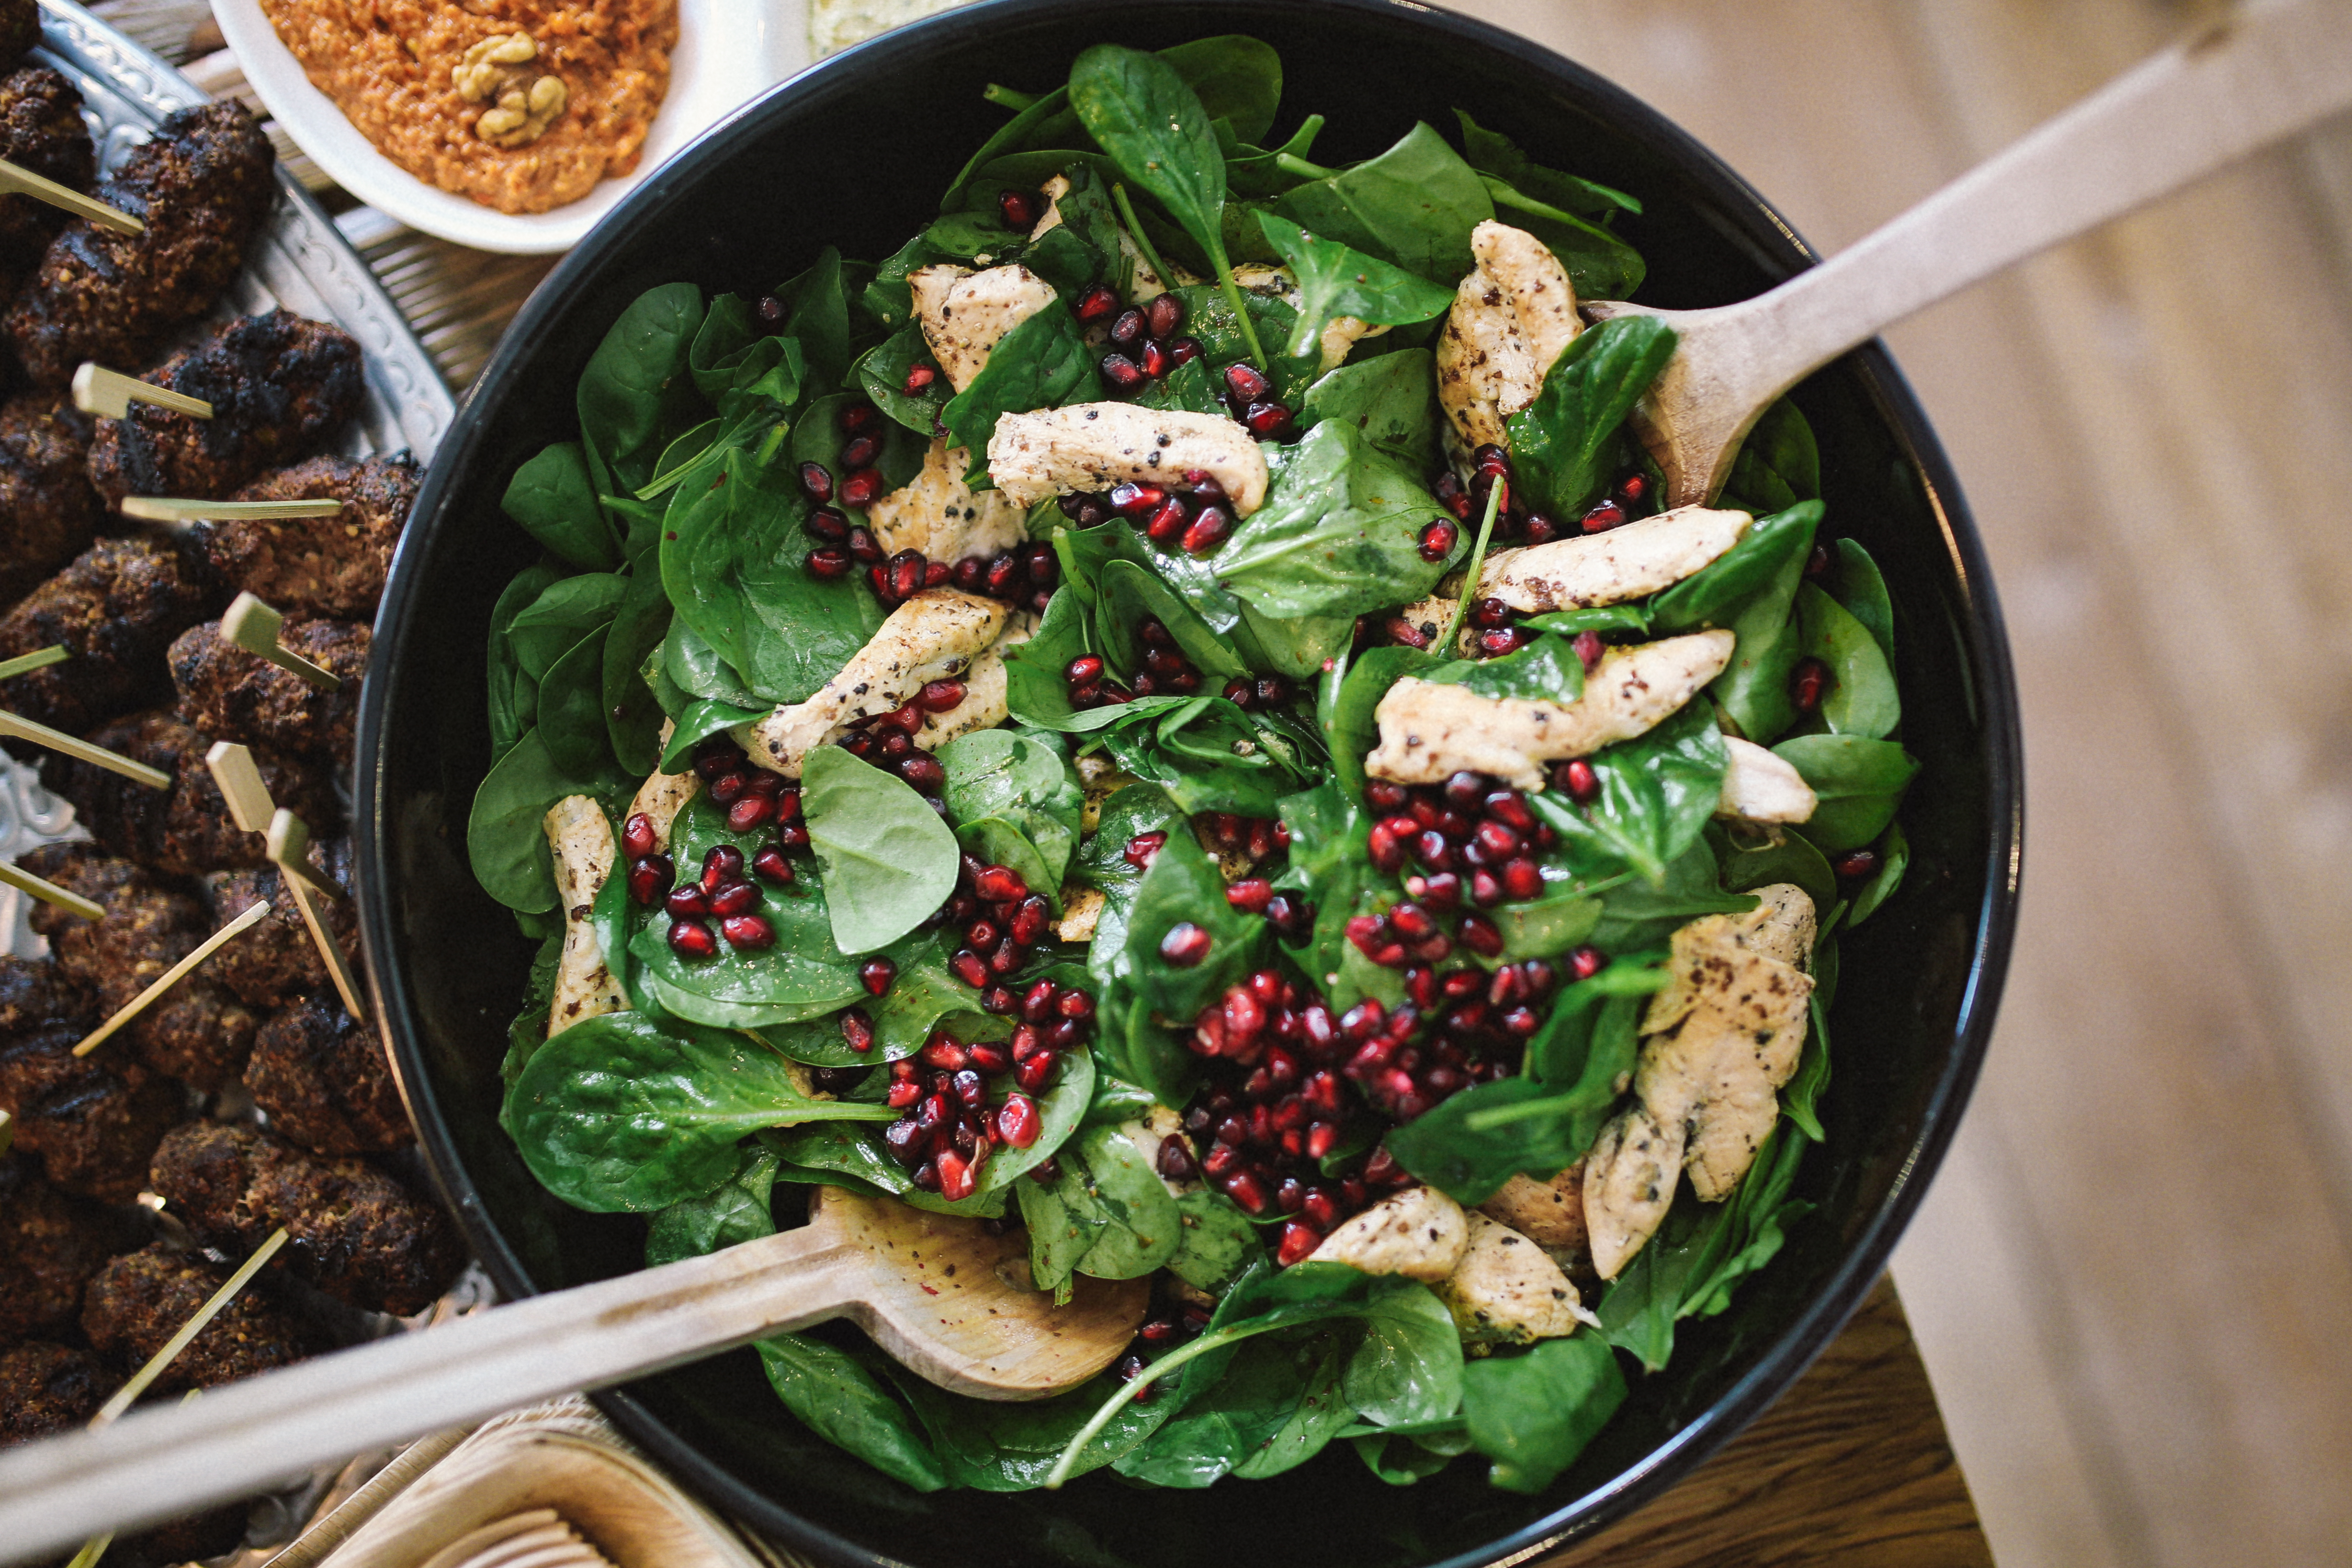
food, dish, spinach, spinach salad, ingredient, salad, leaf vegetable, cuisine, vegetable, spring greens, herb, superfood, vegetarian food, produce, plant, chard, vegan nutrition, arugula, recipe, goat cheese, basil, blackberry, cruciferous vegetables, laotian cuisine, pomegranate, Tatsoi